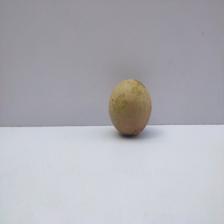
Size: Medium